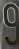
Number: 9